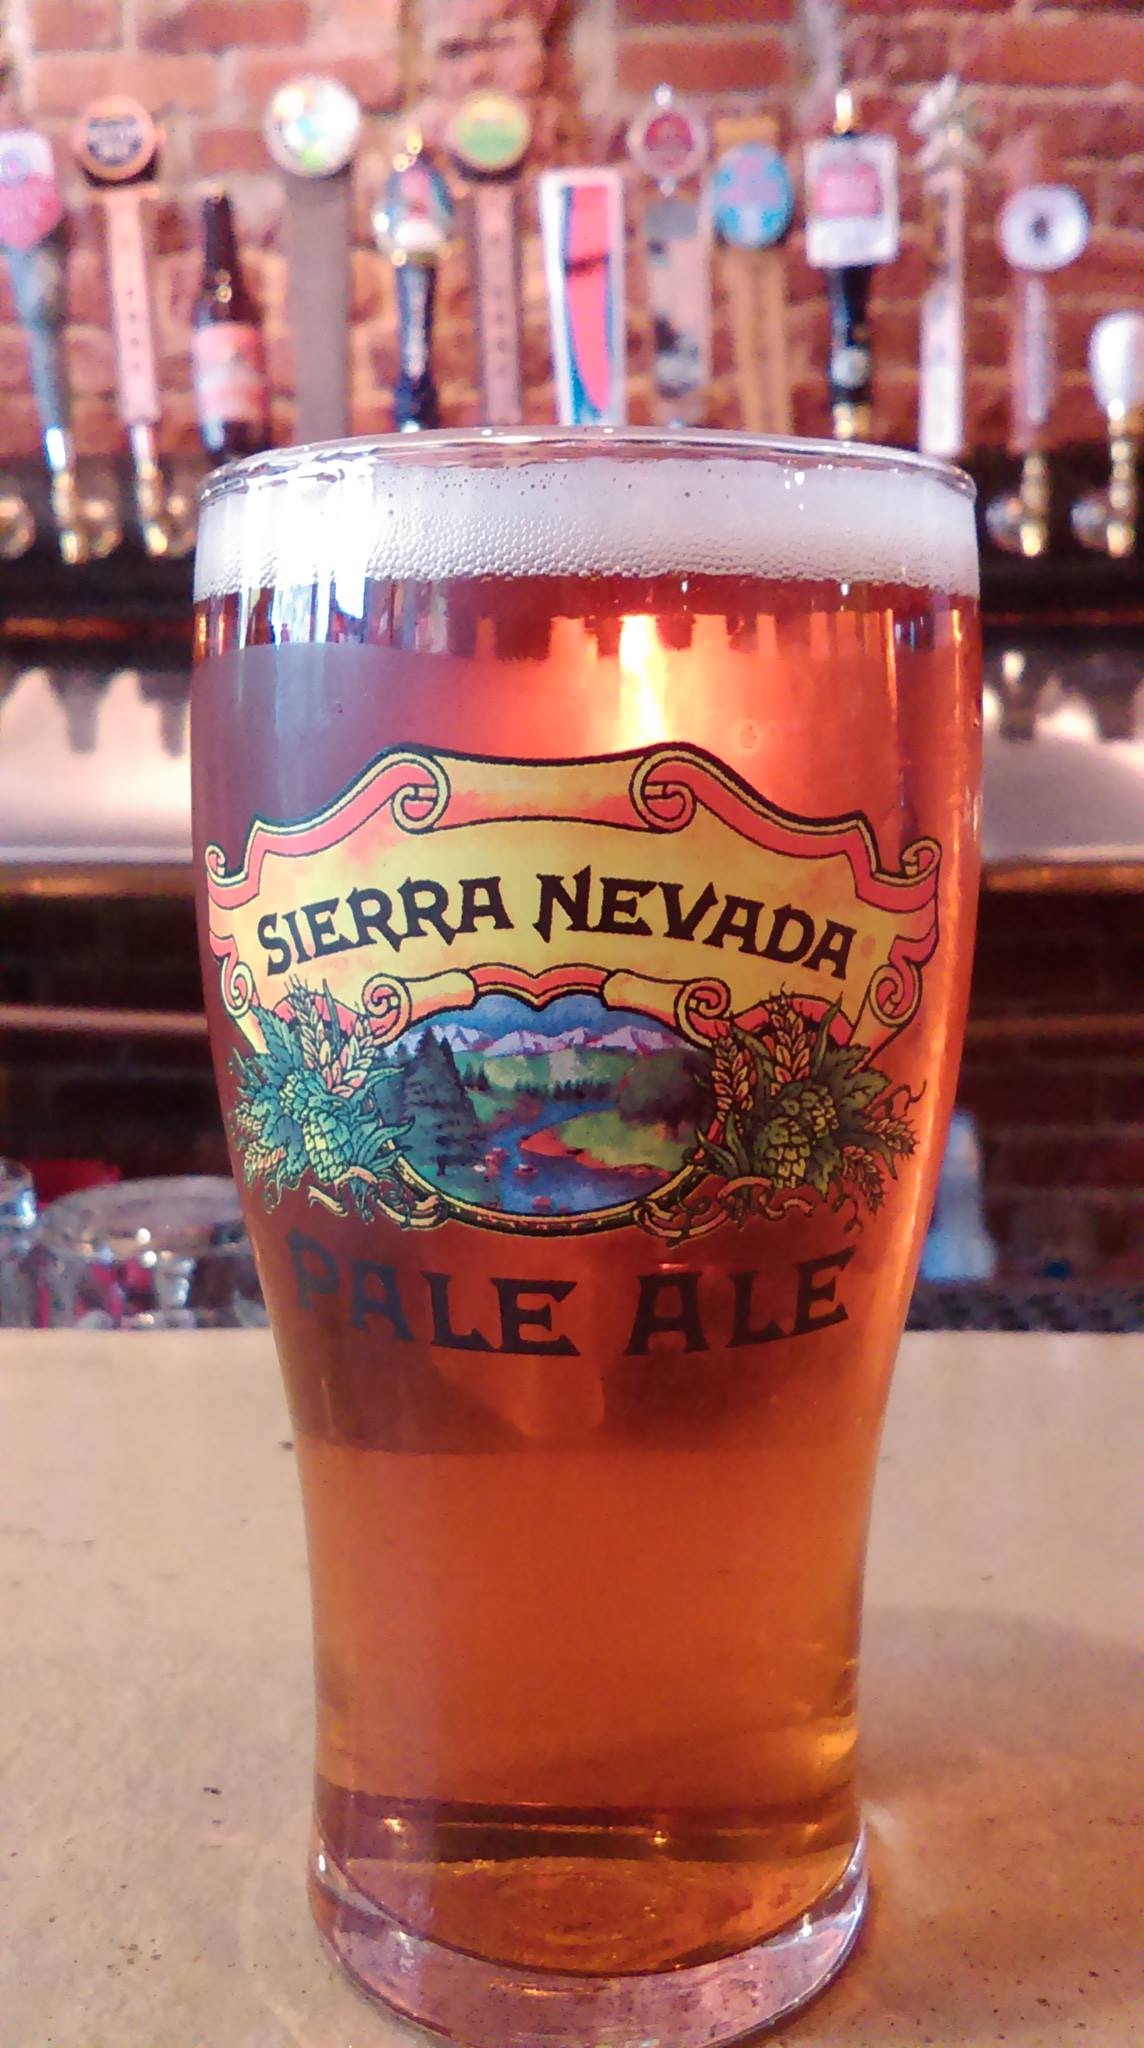
drink, beer, ale, alcoholic beverage, pint us, pint glass